Trịnh lords

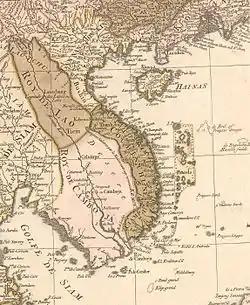
Map of Vietnam in the 18th century, published by a Dutch company in Amsterdam around 1760.

The Trịnh lords ruled reasonably well, maintaining the fiction that the Lê monarch was the emperor. However, they selected and replaced the emperor as they saw fit, having the hereditary right to appoint many top government officials. Unlike the Nguyễn lords, who engaged in frequent wars with the Khmer Empire and Siam, the Trịnh lords maintained relatively peaceable relations with neighboring states. In 1694, they got involved in a war in Laos, which turned into a multi-sided war with Laotian factions as well as the Siamese army. A decade later, Laos had settled into an uneasy peace with three new Lao kingdoms paying tribute to both Vietnam and Siam. Trịnh Căn and Trịnh Cương made many reforms, but these reforms made the government more powerful and more of a burden to the people, which increased their dislike of the government. During the wasteful and inept rule of Trịnh Giang, peasant revolts became more frequent. The key problem was a lack of land to farm, though Giang made the situation worse by his actions. The reign of successor Trịnh Doanh was preoccupied with putting down peasant revolts and wiping out armed gangs that terrorized the countryside.